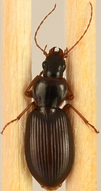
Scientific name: Synuchus impunctatus
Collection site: Bartlett Experimental Forest NEON (BART), plot BART_028